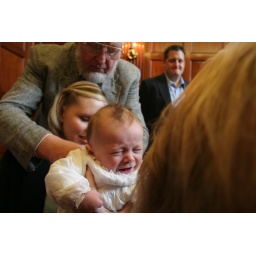
Getting in the boy dress